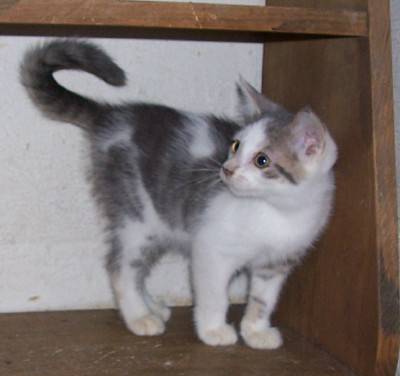
Label: cat